Papetoai

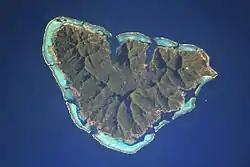
Moorea, the island on which Papetō'ai is located

Papetoai (also spelled Papetō'ai) is an associated commune on the island of Mo'orea, in French Polynesia. It is part of the commune Moorea-Maiao. According to the 2022 census, it had a population of 2,214.